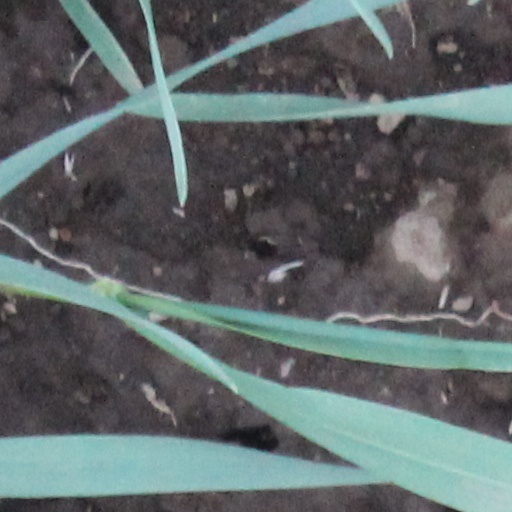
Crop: wheat